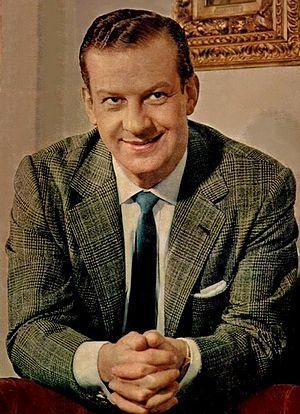
Mariano Martínez, mieux connu sous le nom Mariano Mores, est un célèbre musicien de tango argentin, compositeur, pianiste et chef d'orchestre.